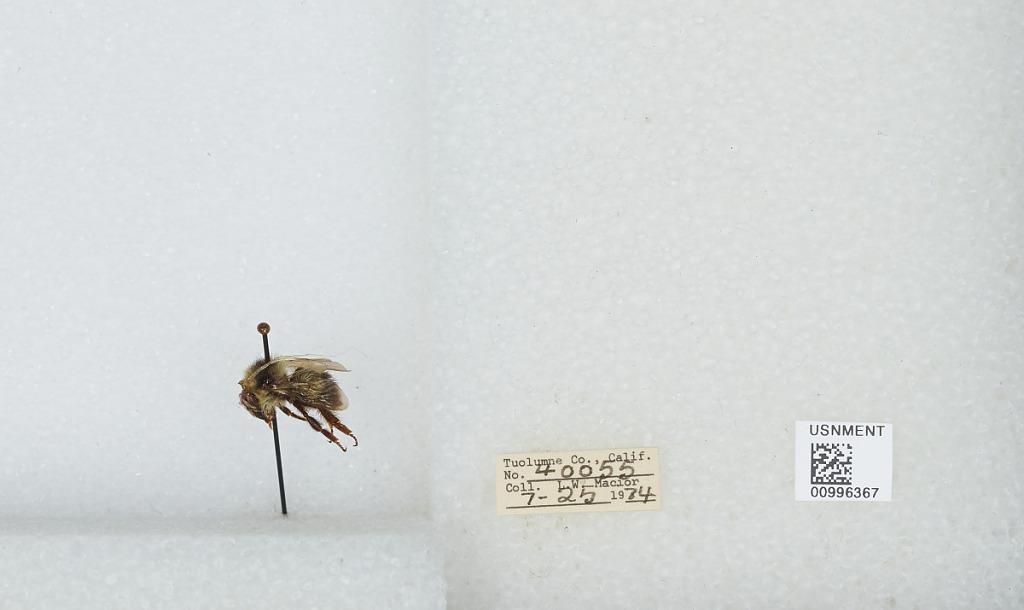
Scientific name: Bombus (Pyrobombus) flavifrons Cresson
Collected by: L. Macior
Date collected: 1974-7-25
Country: United States
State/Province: California
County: Tuolumne
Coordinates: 38.02, -119.94